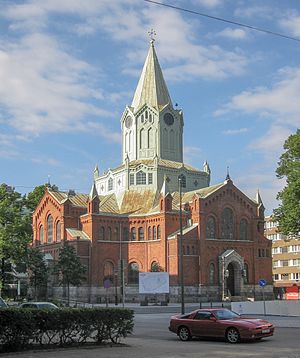
Caroli Kirke (Malmø)
Caroli Kirke i Malmø
Caroli Kirke er en kirkebygning i Malmø ved Östergatan og Kattsundsgatan. Siden 2009 anvendes den ikke længere til kirkelige formål, men er købt af ejeren af det nærliggende bygningskompleks Caroli City.